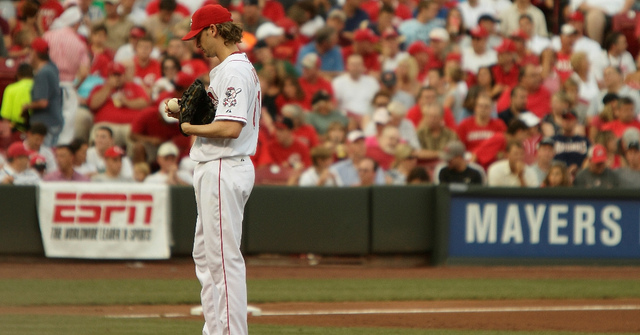
cầu thủ bóng chày nam đang đứng trên sân trước đông đảo khán giả